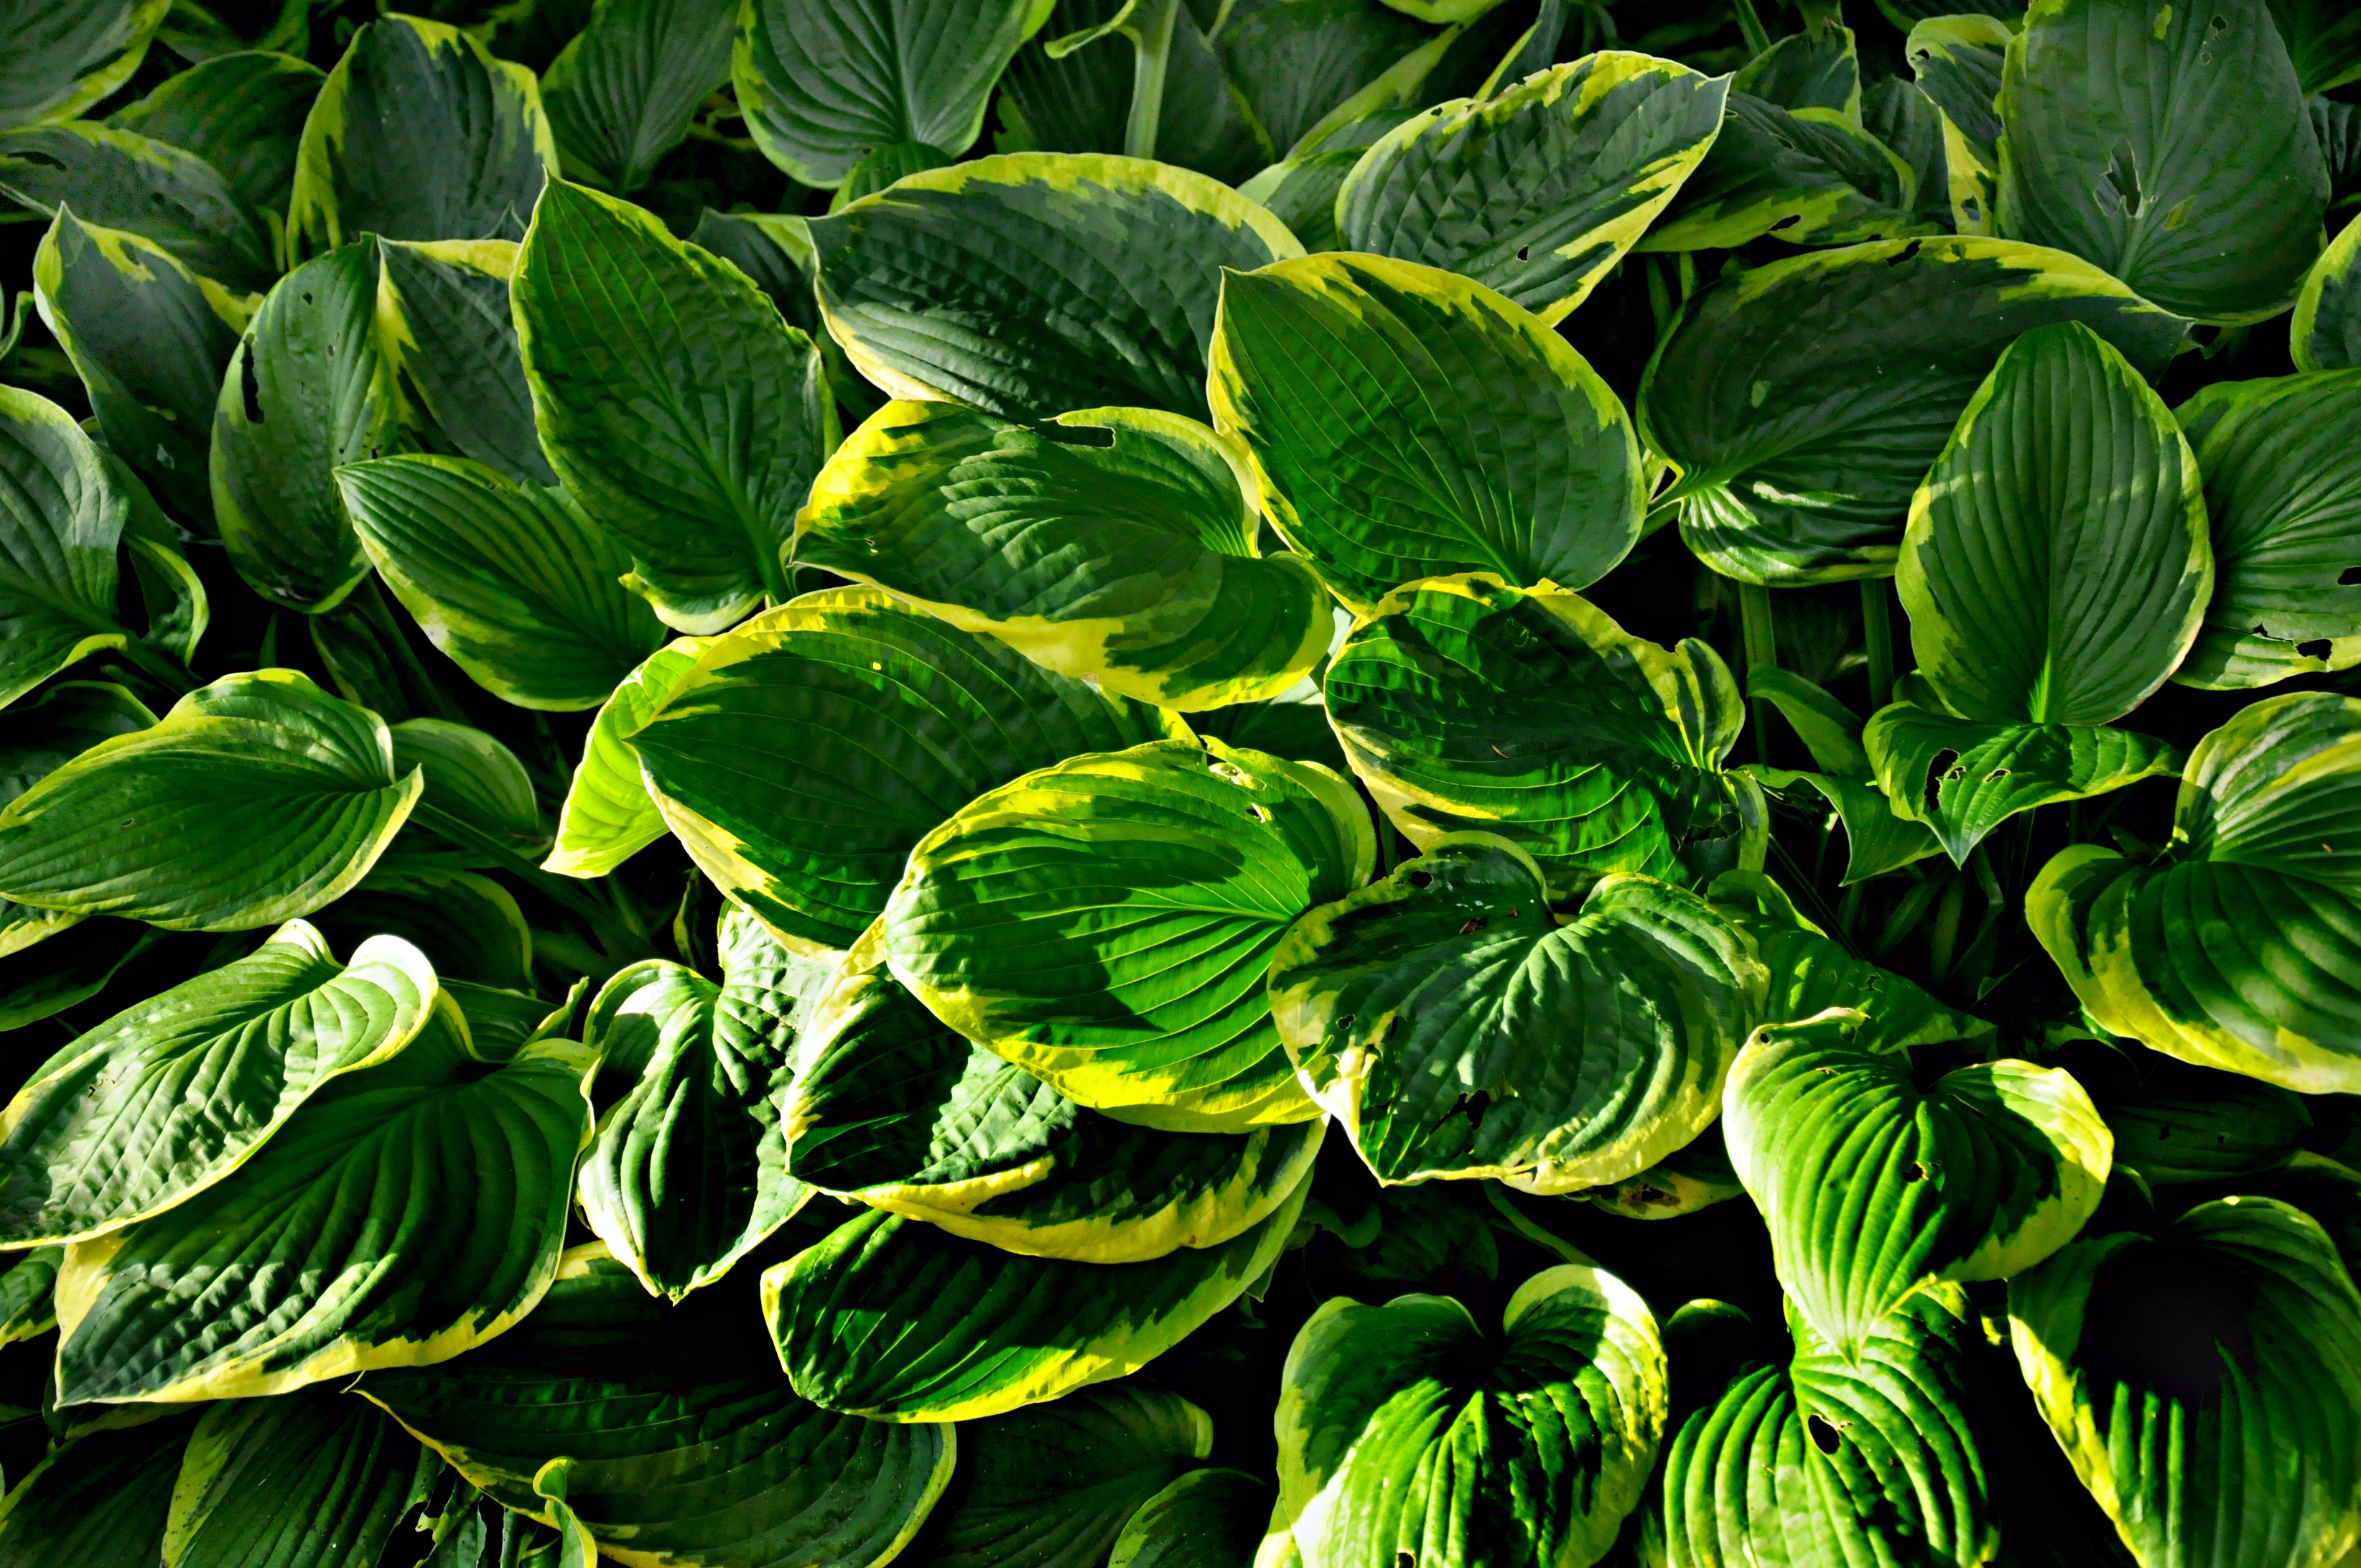
branch, plant, leaf, flower, food, green, herb, produce, vegetable, macro, botany, garden, flora, shrub, shady, plantation, flowerbed, hosta, flowering plant, land plant, arrowroot family